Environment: real
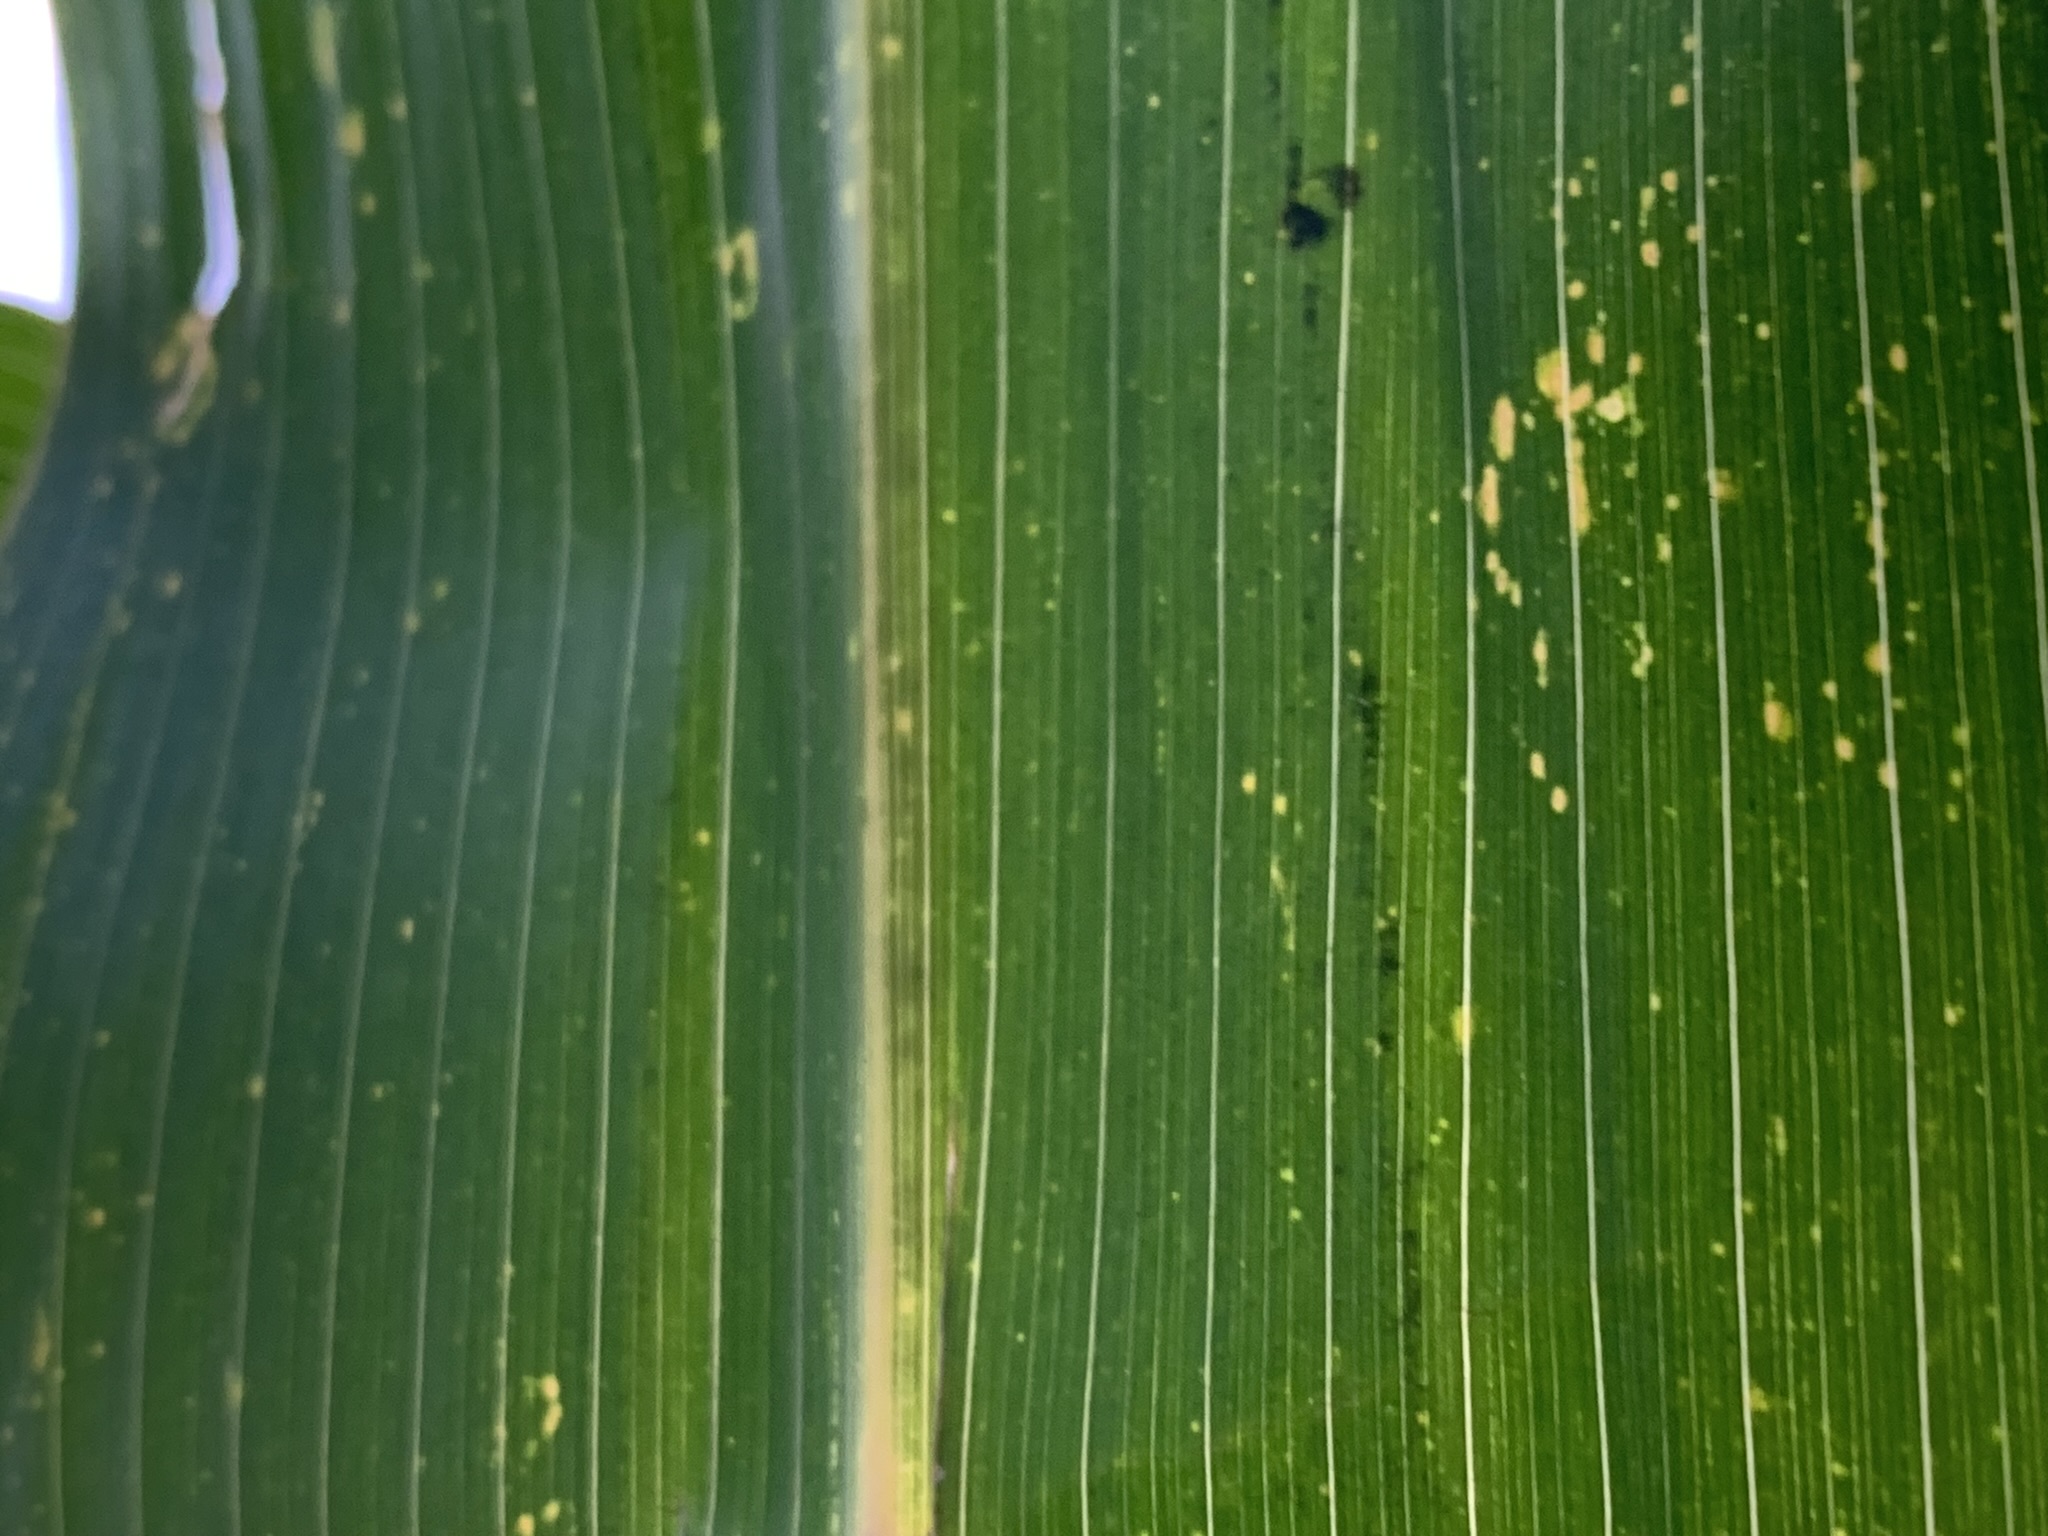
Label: lethal_necrosis